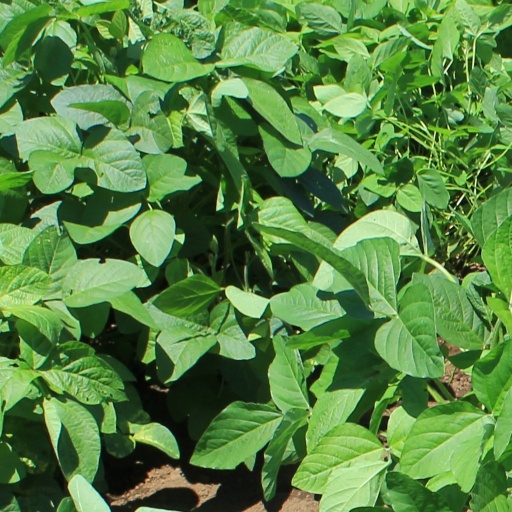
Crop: soybean